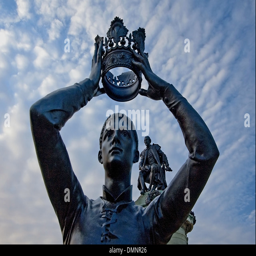
play holding a crown aloft with dramatist looking over his shoulder , part of the statue